Pietism

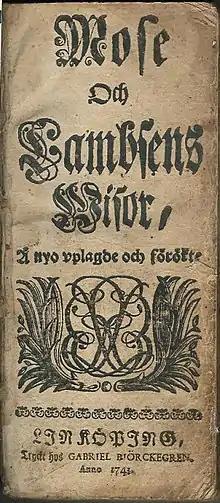
Title page of the 1743 "Mose och Lambsens wisor". This edition had 136 hymns, which were not numbered, although most had instructions as to which melody the text should be sung. For a complete list of hymns, see the Swedish article on "." The title is a reference to :3, where those who triumph over the beast sing the songs of Moses and the Lamb.

Authorities within state-endorsed Churches were suspicious of pietist doctrine which they often viewed as a social danger, as it "seemed either to generate an excess of evangelical fervor and so disturb the public tranquility or to promote a mysticism so nebulous as to obscure the imperatives of morality. A movement which cultivated religious feeling almost as an end itself". While some pietists (such as Francis Magny) held that "mysticism and the moral law went together", for others (like his pupil Françoise-Louise de la Tour) "pietist mysticism did less to reinforce the moral law than to take its place… the principle of 'guidance by inner light' was often a signal to follow the most intense of her inner sentiments… the supremacy of feeling over reason". Religious authorities could bring pressure on pietists, such as when they brought some of Magny's followers before the local consistory to answer questions about their unorthodox views or when they banished Magny from Vevey for heterodoxy in 1713. Likewise, pietism challenged the orthodoxy via new media and formats: Periodical journals gained importance versus the former pasquills and single thesis, traditional disputation was replaced by competitive debating, which tried to gain new knowledge instead of defending orthodox scholarship.